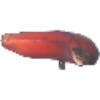
Label: Banana Red 1